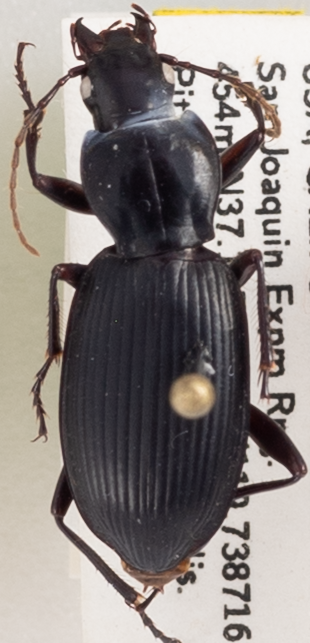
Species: Pterostichus panticulatus
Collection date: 2020-03-04 05:00:00
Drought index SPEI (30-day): -2.09
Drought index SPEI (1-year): -1.362
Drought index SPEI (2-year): -0.39